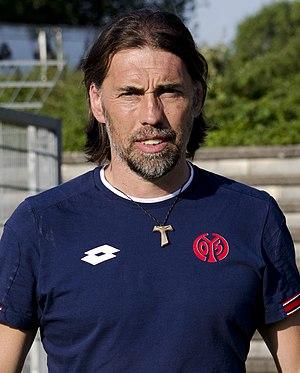
Martin Schmidt, né le 12 avril 1967 à Naters en Suisse, est un footballeur suisse, devenu entraîneur à l'issue de sa carrière, qui évoluait en tant que milieu de terrain.